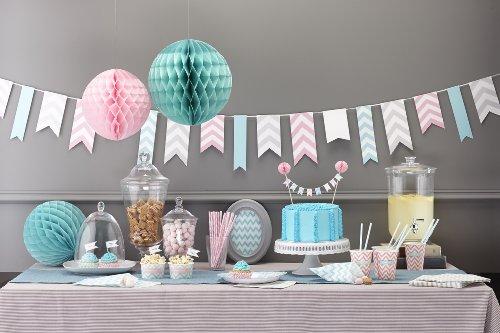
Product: Ginger Ray Chevron Divine Honeycomb Cake Bunting Topper Decoration, Pink
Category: Grocery & Gourmet Food | Pantry Staples | Cooking & Baking | Frosting, Icing & Decorations | Cake Toppers
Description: Chevron cake bunting and pink pom poms.
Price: $13.99
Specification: ProductDimensions:7.7x3.9x1.8inches|ItemWeight:0.16ounces|ShippingWeight:1.6ounces(Viewshippingratesandpolicies)|Manufacturer:GingerRay|ASIN:B00GDCFC34|Itemmodelnumber:CV-212|DatefirstlistedonAmazon:December23,2013